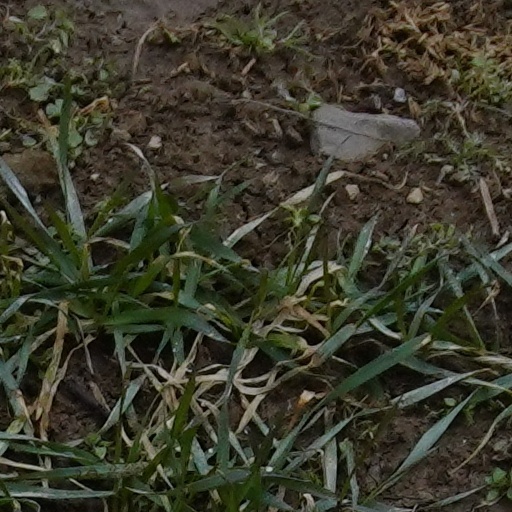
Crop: wheat